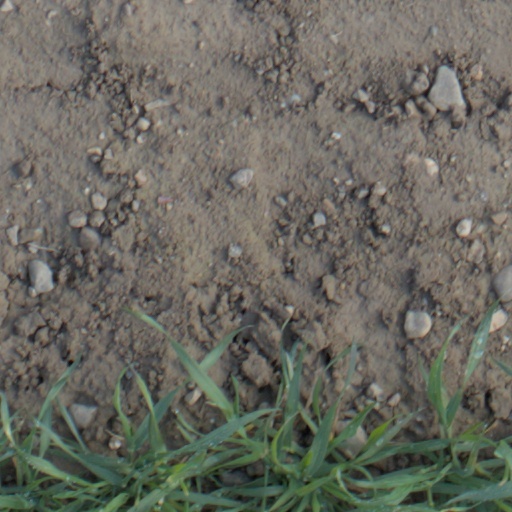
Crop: wheat